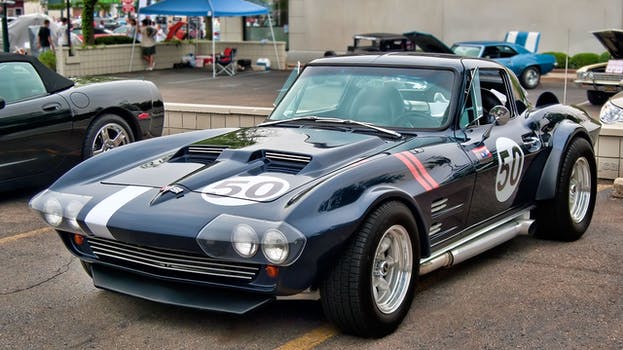
Label: No Watermark